Jim Fregosi

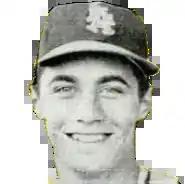

James Louis "Jim" Fregosi (April 4, 1942 – February 14, 2014) was an American professional baseball shortstop and manager, who played in Major League Baseball (MLB) from to , primarily for the Los Angeles / California Angels. He also played for the New York Mets, Texas Rangers, and Pittsburgh Pirates.